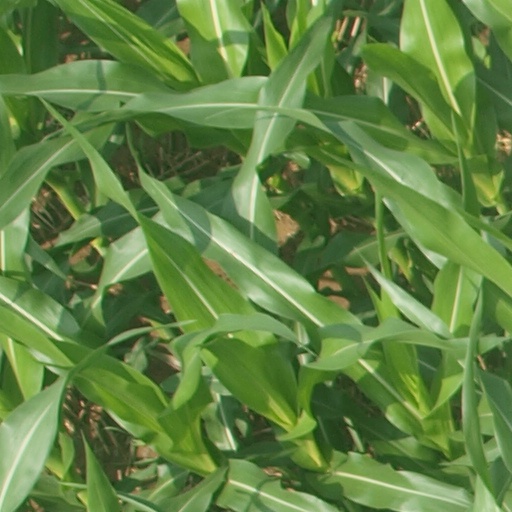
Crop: maize; corn